Ellame En Pondattithaan

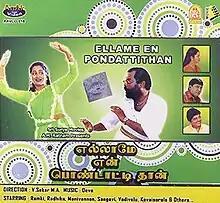
VCD cover

Ellame En Pondattithaan is a 1998 Indian Tamil-language political comedy film directed by V. Sekhar and produced by A. M. Rathnam. The film stars Ramki and Sanghavi, with Manivannan, Radhika, Vadivelu and Charle in pivotal roles. It was released on 5 September 1998.